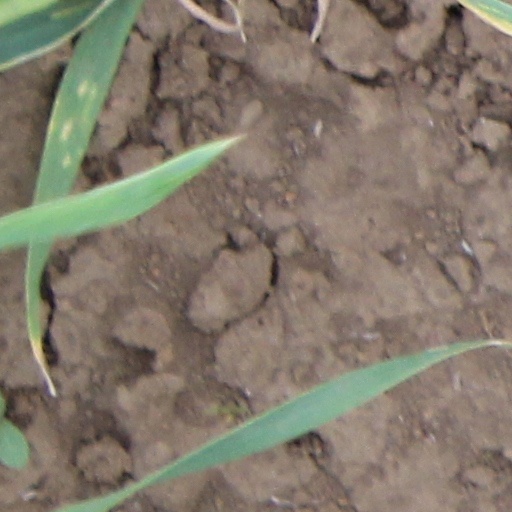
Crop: wheat